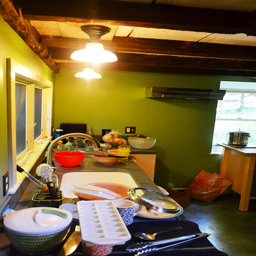
A kitchen with green walls, and a cluttered counter.
A kitchen is cluttered with bowels and cooking utensils.
The kitchen counter of a partially renovated space
A kitchen scene with focus on the kitchen sink.
Dishes are placed on top of a kitchen counter.